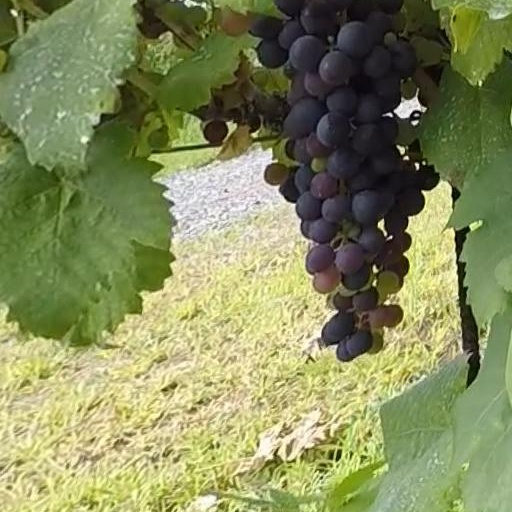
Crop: grape